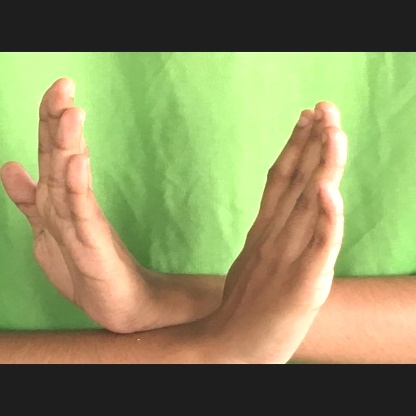
Mudra: Swastikam